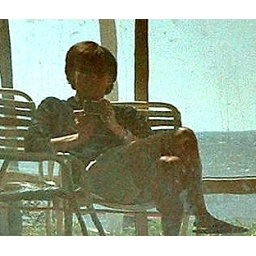
self-portrait in the reflection of a glass window at the beach.